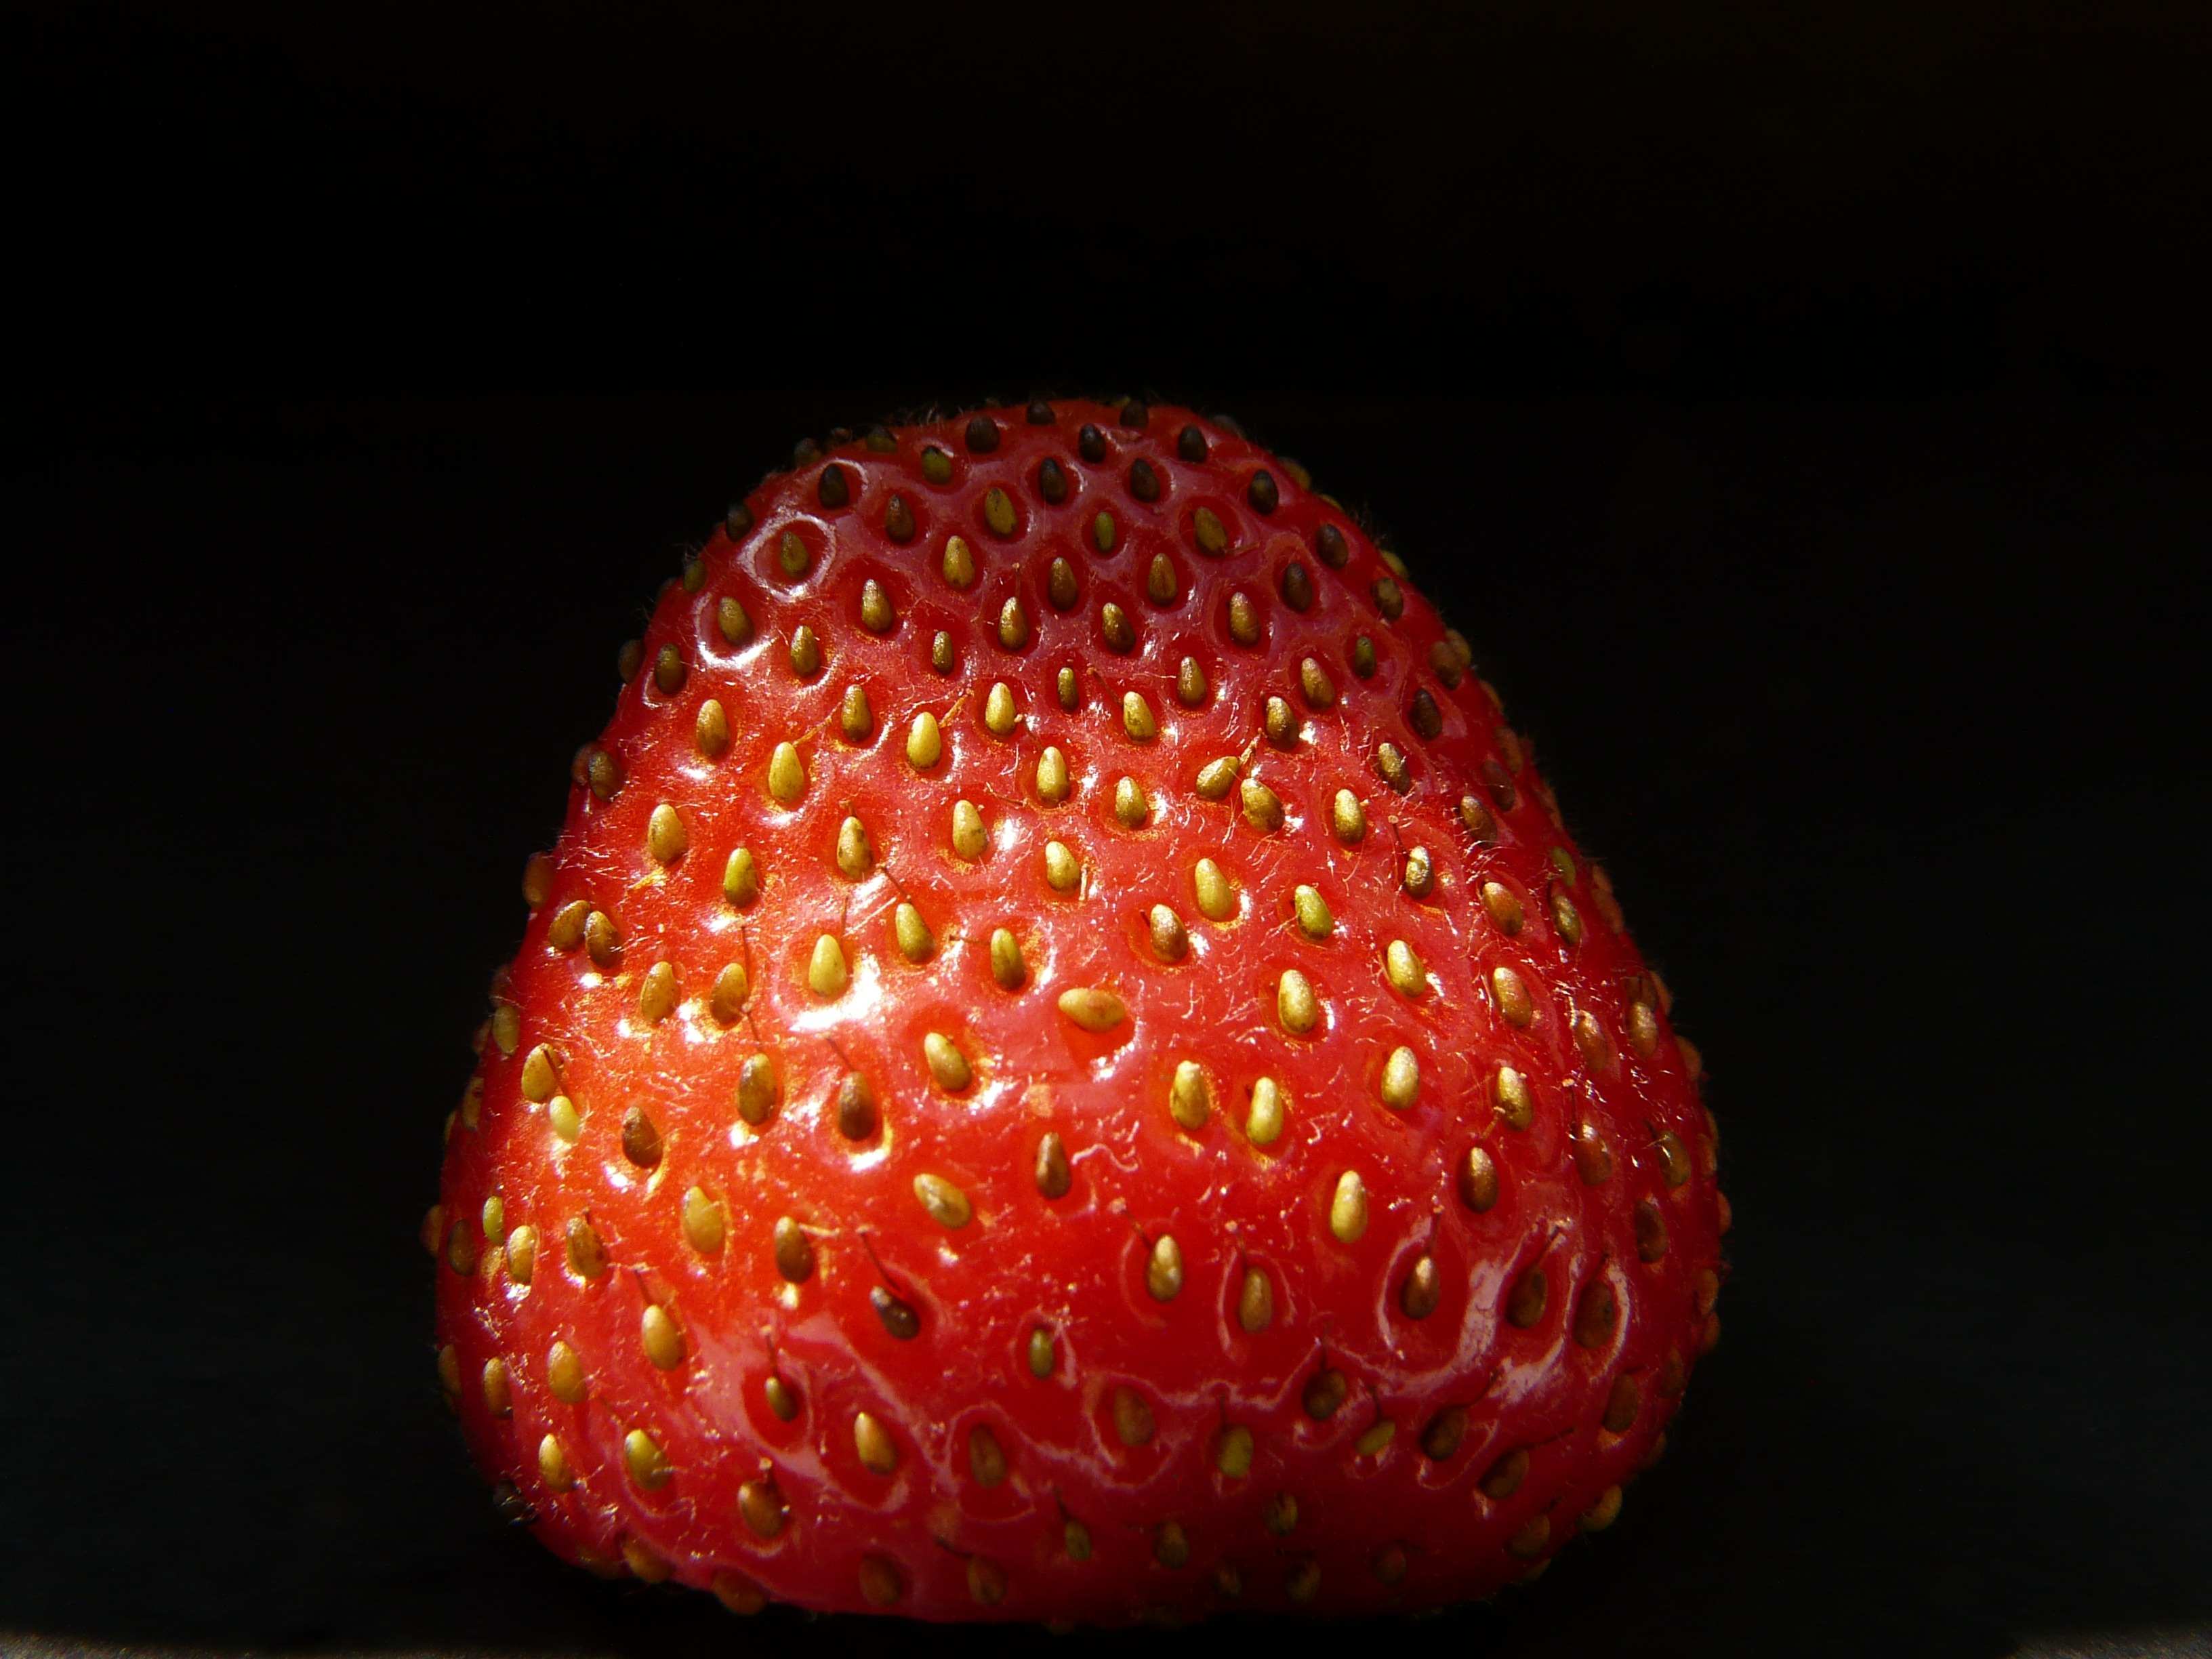
plant, fruit, sweet, petal, food, red, produce, delicious, strawberry, berries, fruits, strawberries, macro photography, flowering plant, fruity, fragaria, collective nut fruit, noisette, garden strawberry